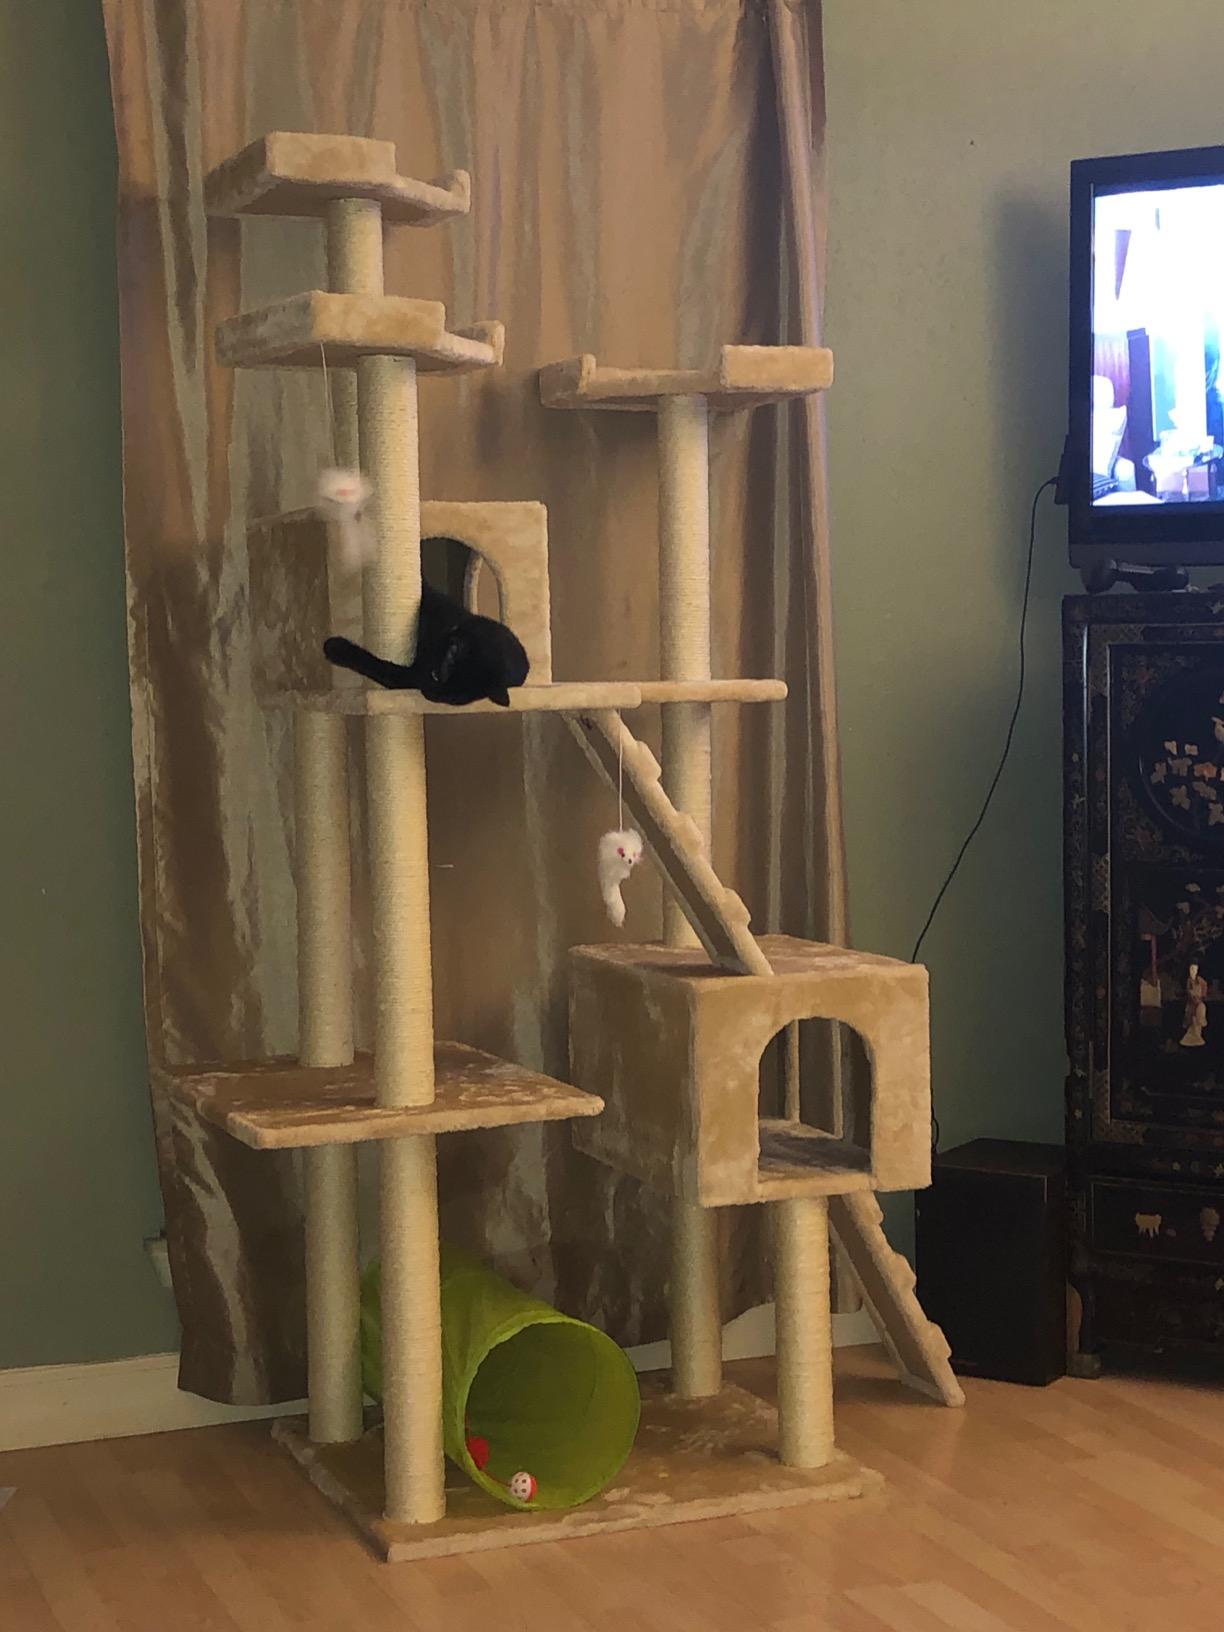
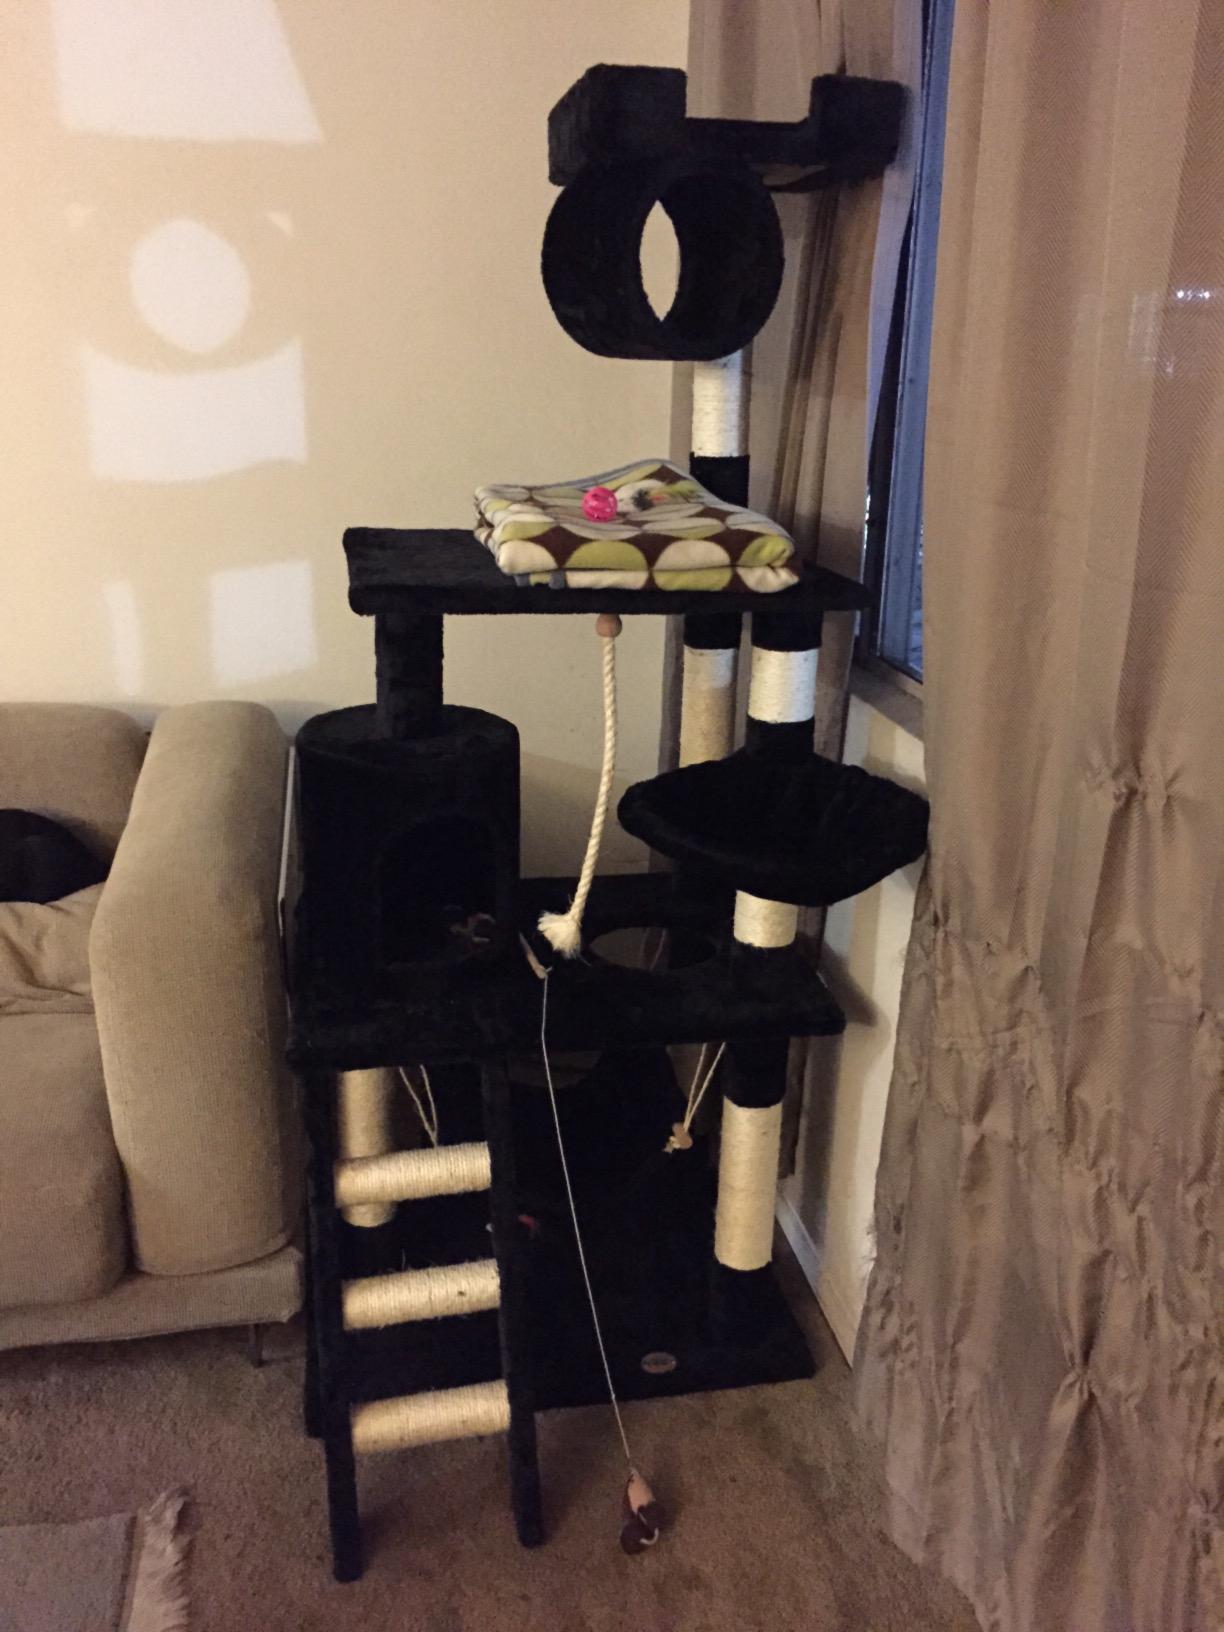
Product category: items_cat tree
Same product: no